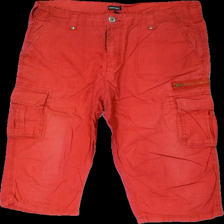
View: front
Type: Shorts
Category: Men
Brand: Not in the list
Brand text on label: santino
Colors: Red
Material: 100% cotton
Cut: Regular
Size: 54
Season: Summer
Stains: Major
Damage: fläckar
Damage location: top left
Damage 2: fläckar ben
Damage 2 location: middle right
Damage 3 location: middle left
Price range: <50
Recommended usage: Export
Description: röda shorts med flera fläckar över hela